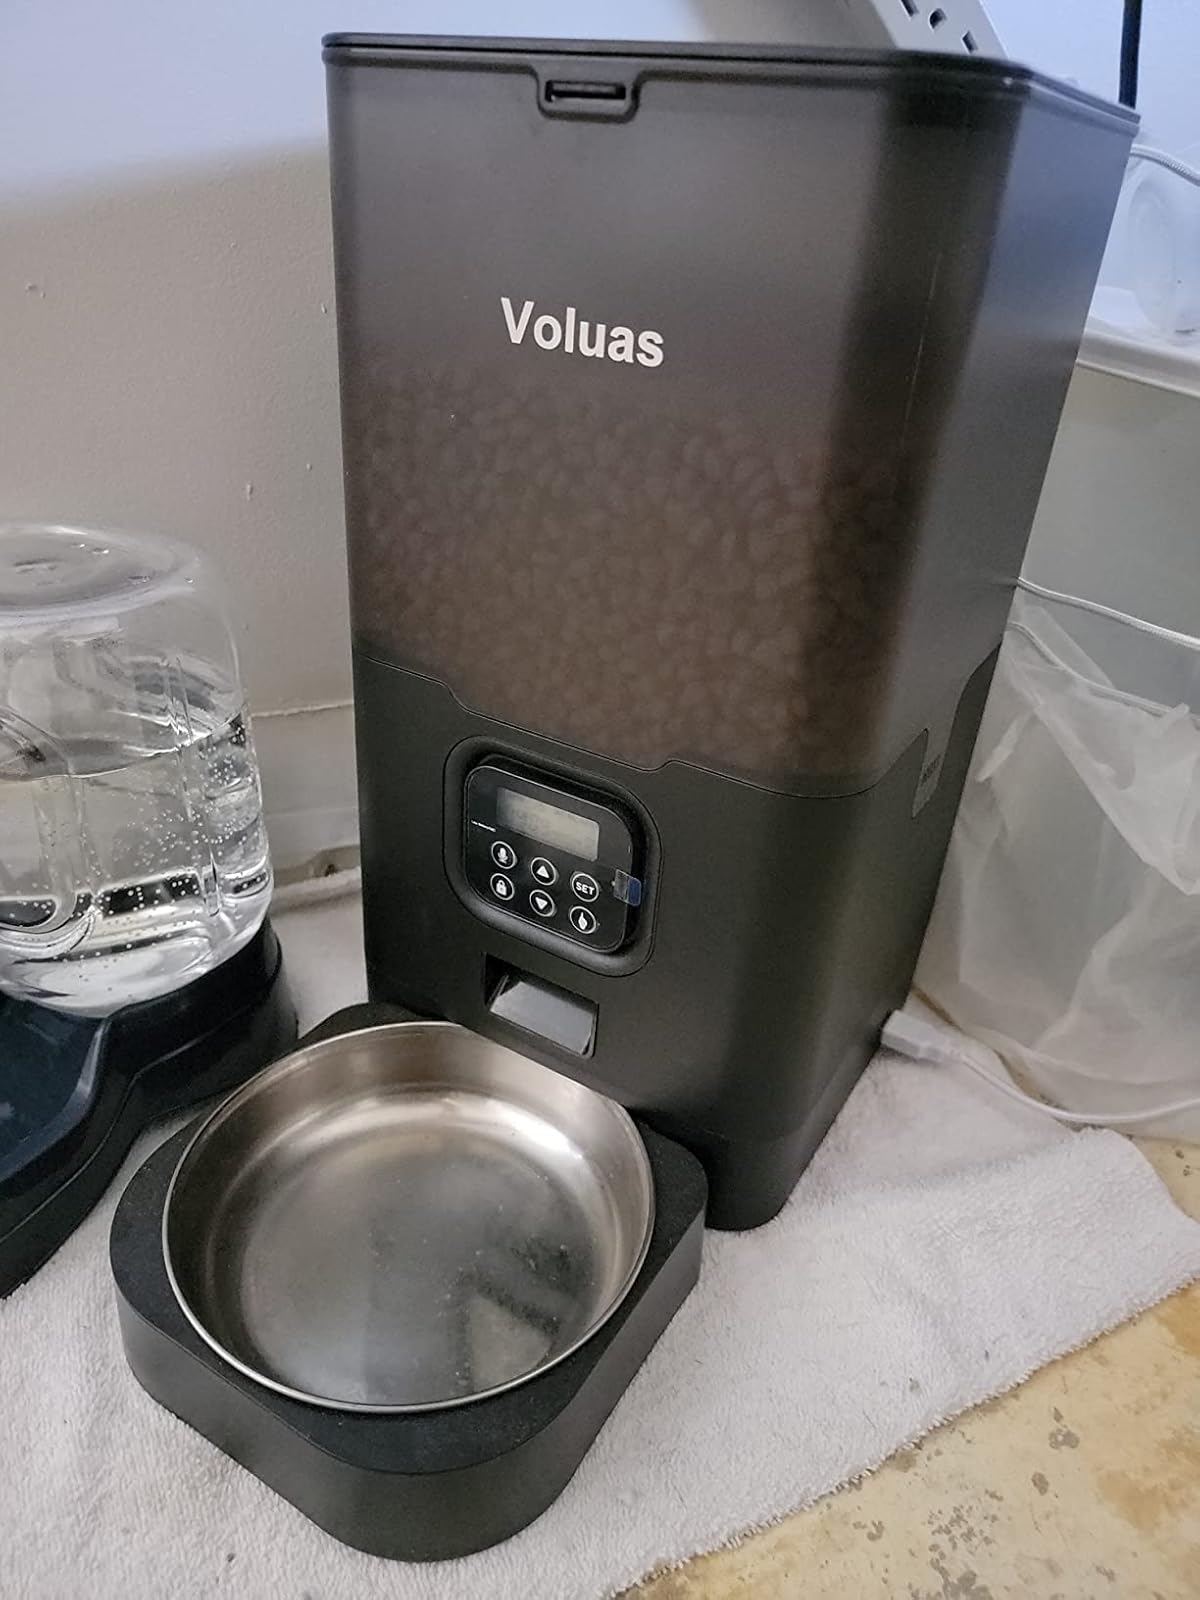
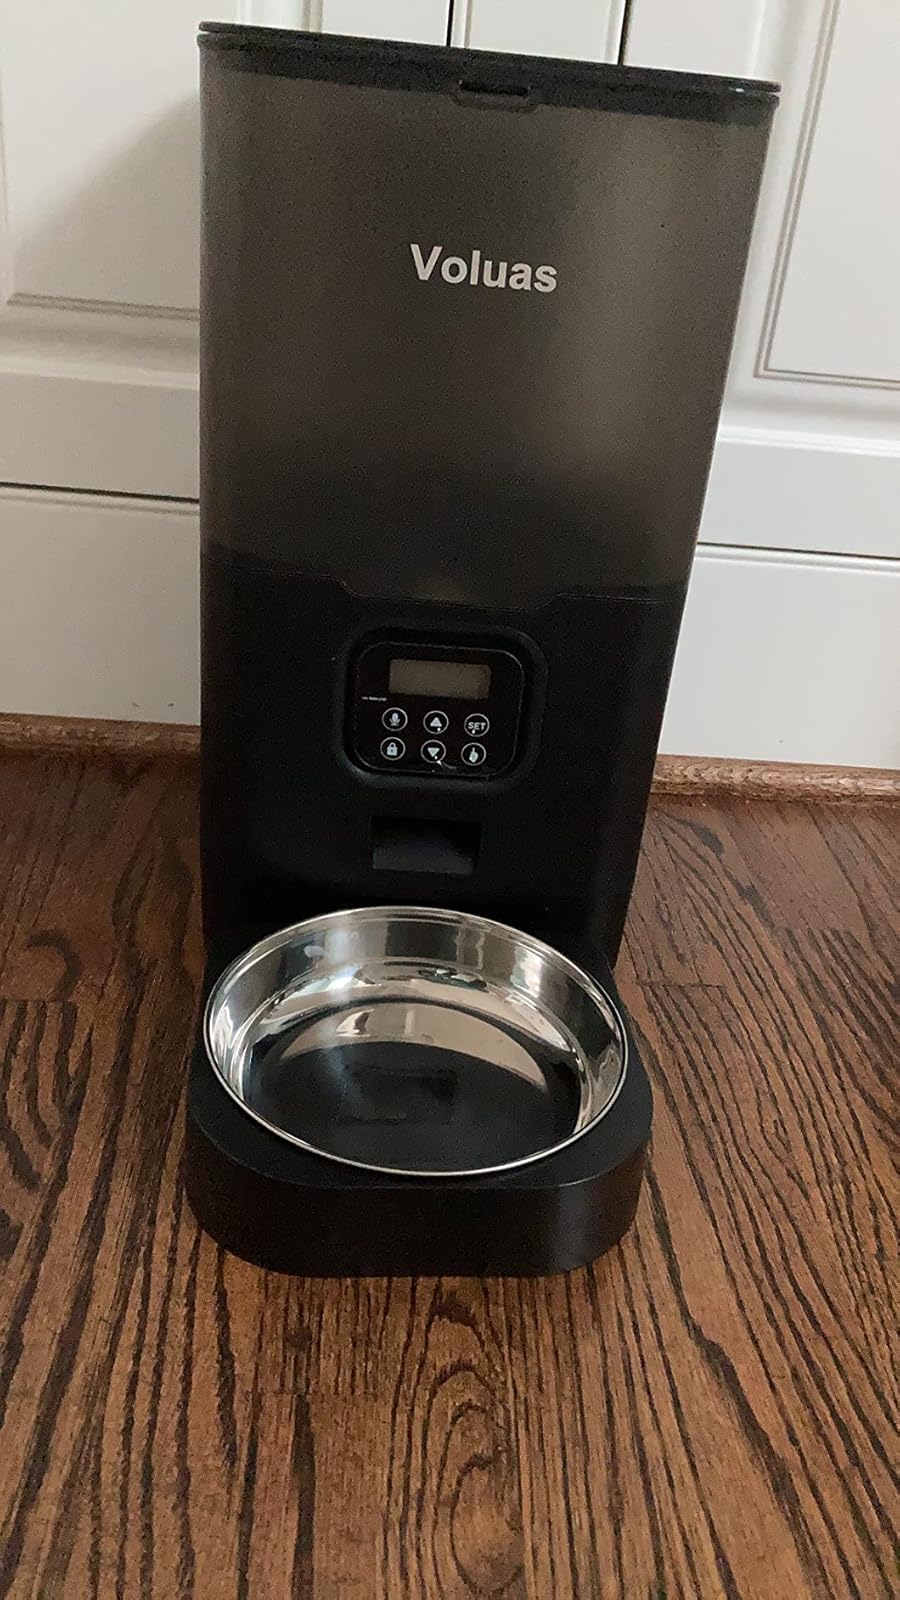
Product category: items_feeder
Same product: yes